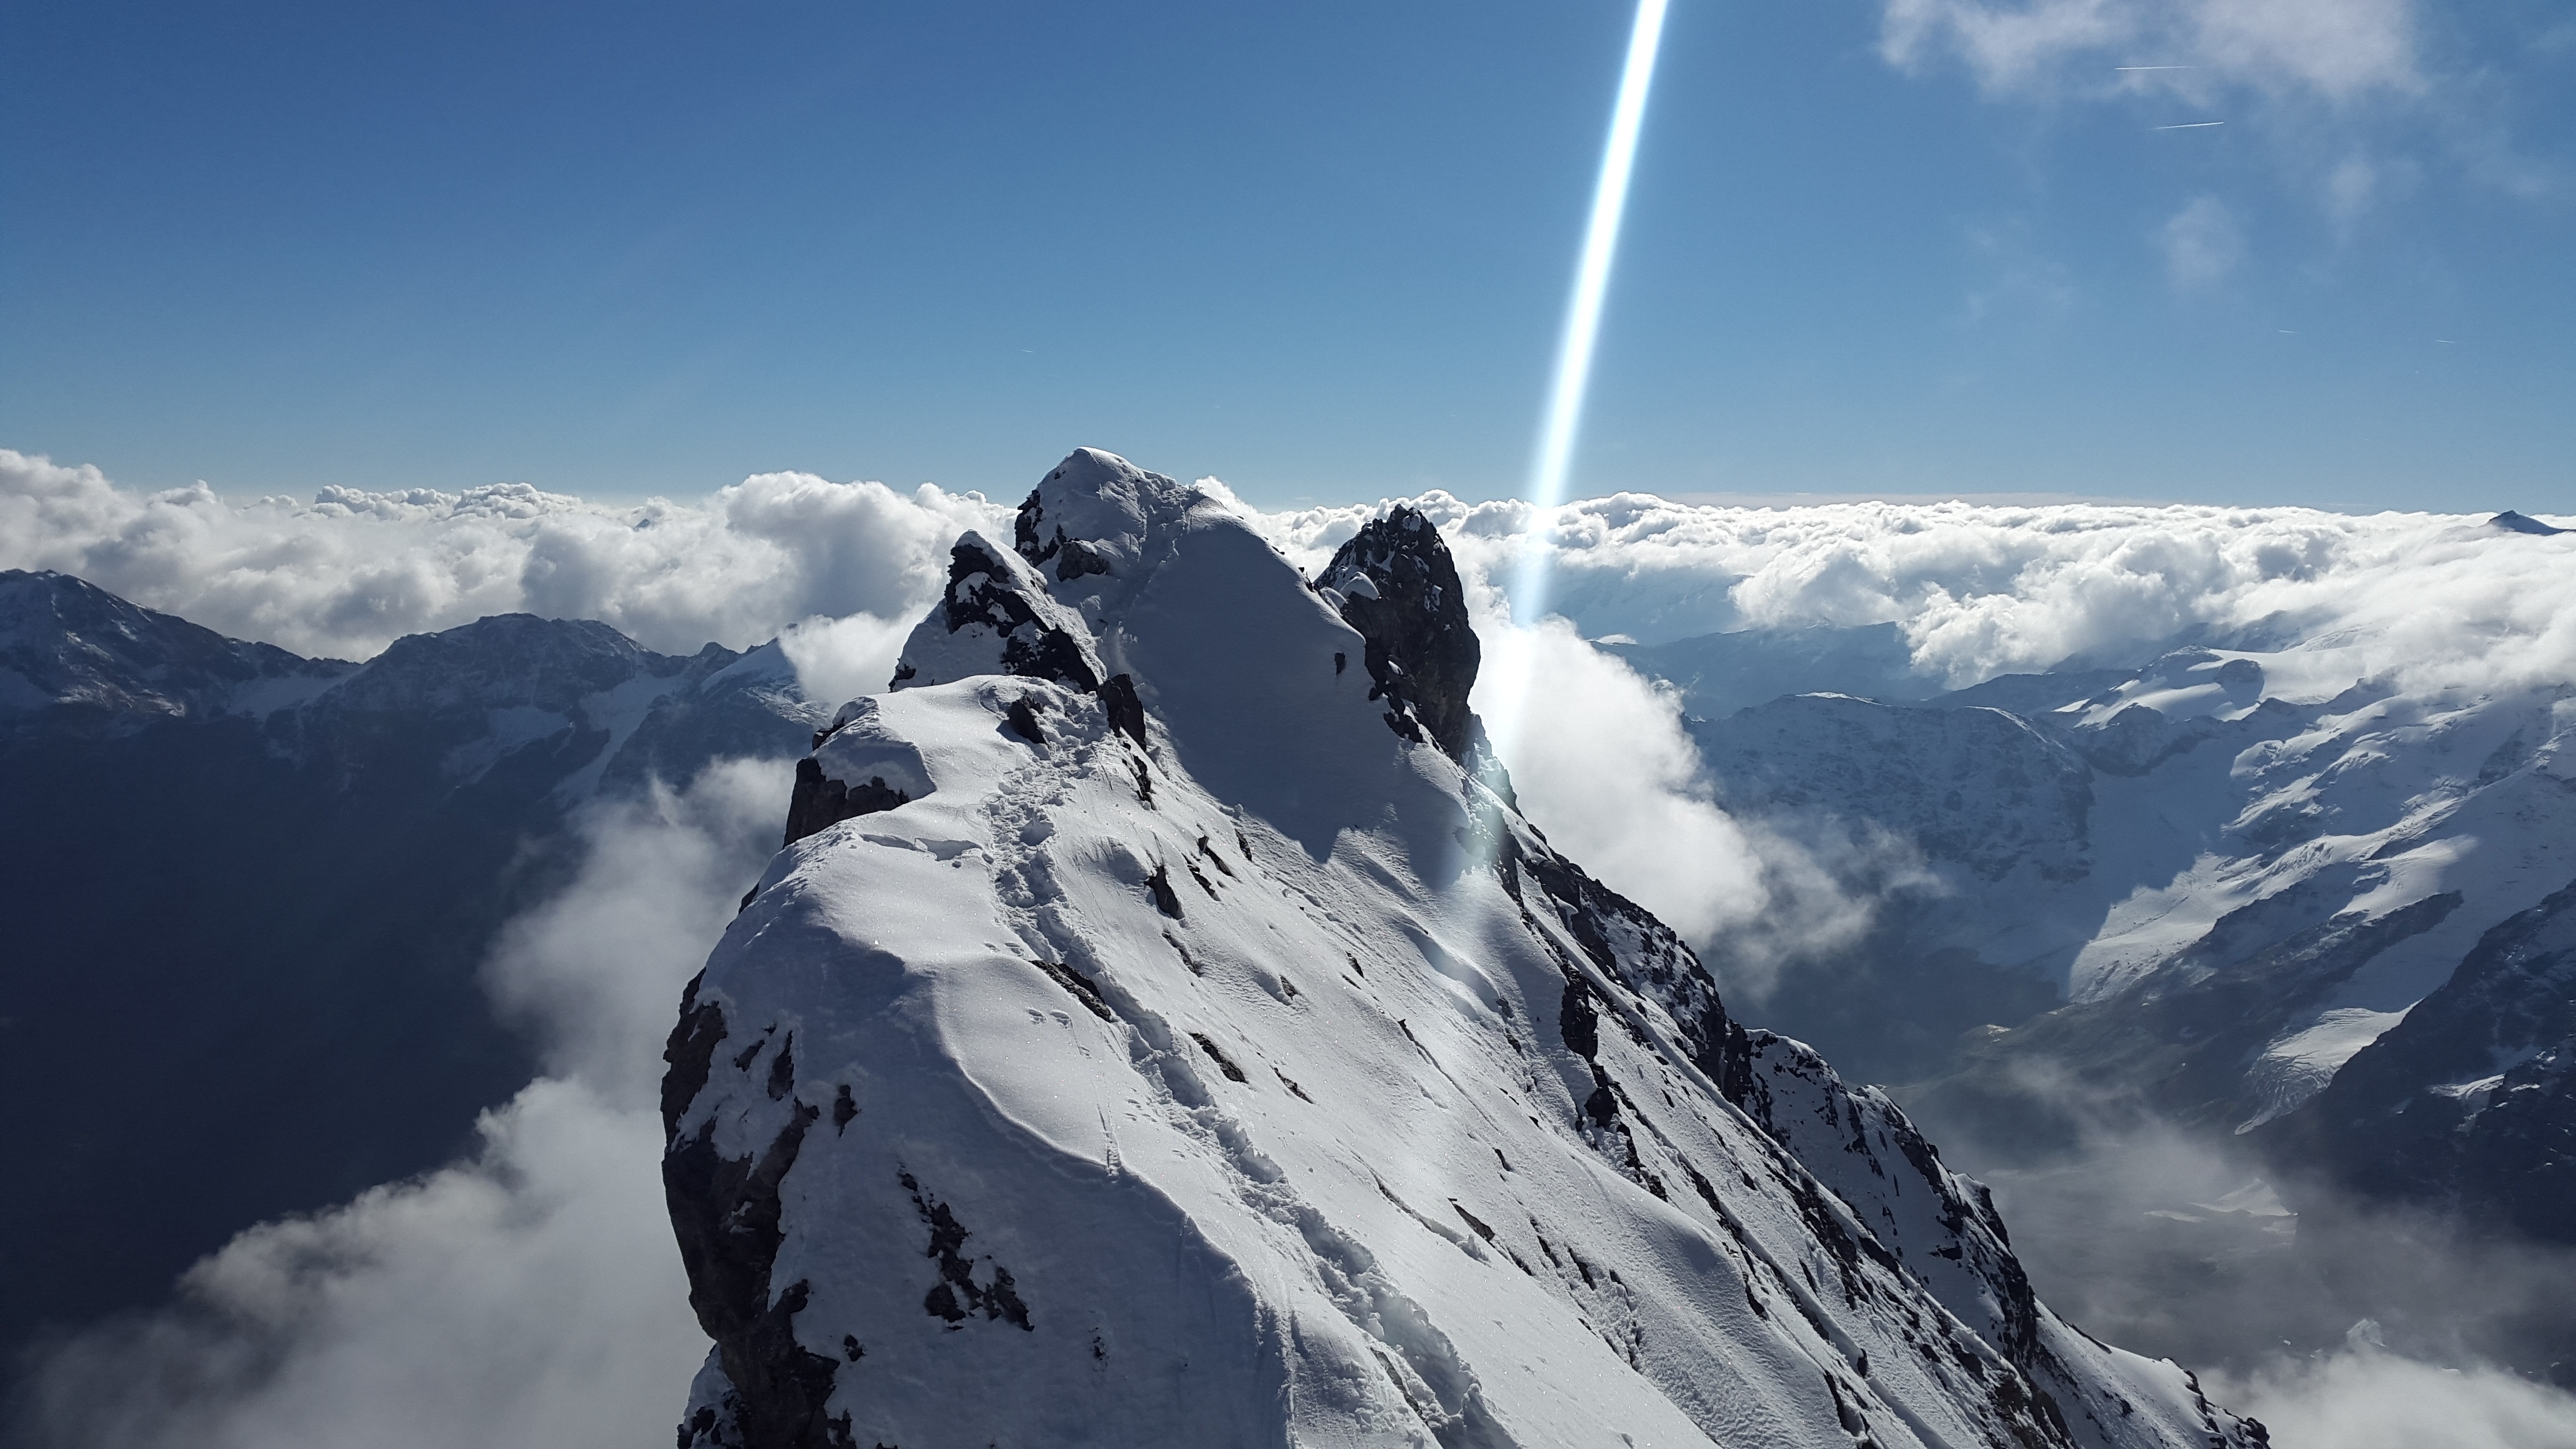
nature, outdoor, mountain, snow, winter, adventure, mountain range, high, weather, alpine, extreme sport, skiing, ridge, summit, mountaineering, sports, mountains, alps, landform, south tyrol, ski touring, ortler, hintergrat, high altitude mountain tour, ski mountaineering, geographical feature, mountainous landforms, geological phenomenon